Villa Maria Hostel

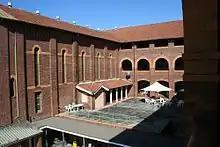
Courtyard, 2008

The heritage listing only includes the E-shaped building constructed between 1927 and 1968 and bounded by Gotha Street, St Paul's Terrace and Warren Street. The later buildings to the southeast of the Villa Maria Centre site are not part of the heritage listing.